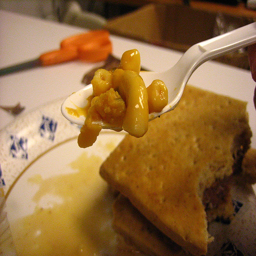
A spoon that has some macaroni and cheese on it.
There is a spoon with macaroni being held up.
A spoon full of fried mac and cheese is shown in front of a sandwich.
A white spoon has scooped up some food.
A spoon is filled with food from a paper plate.